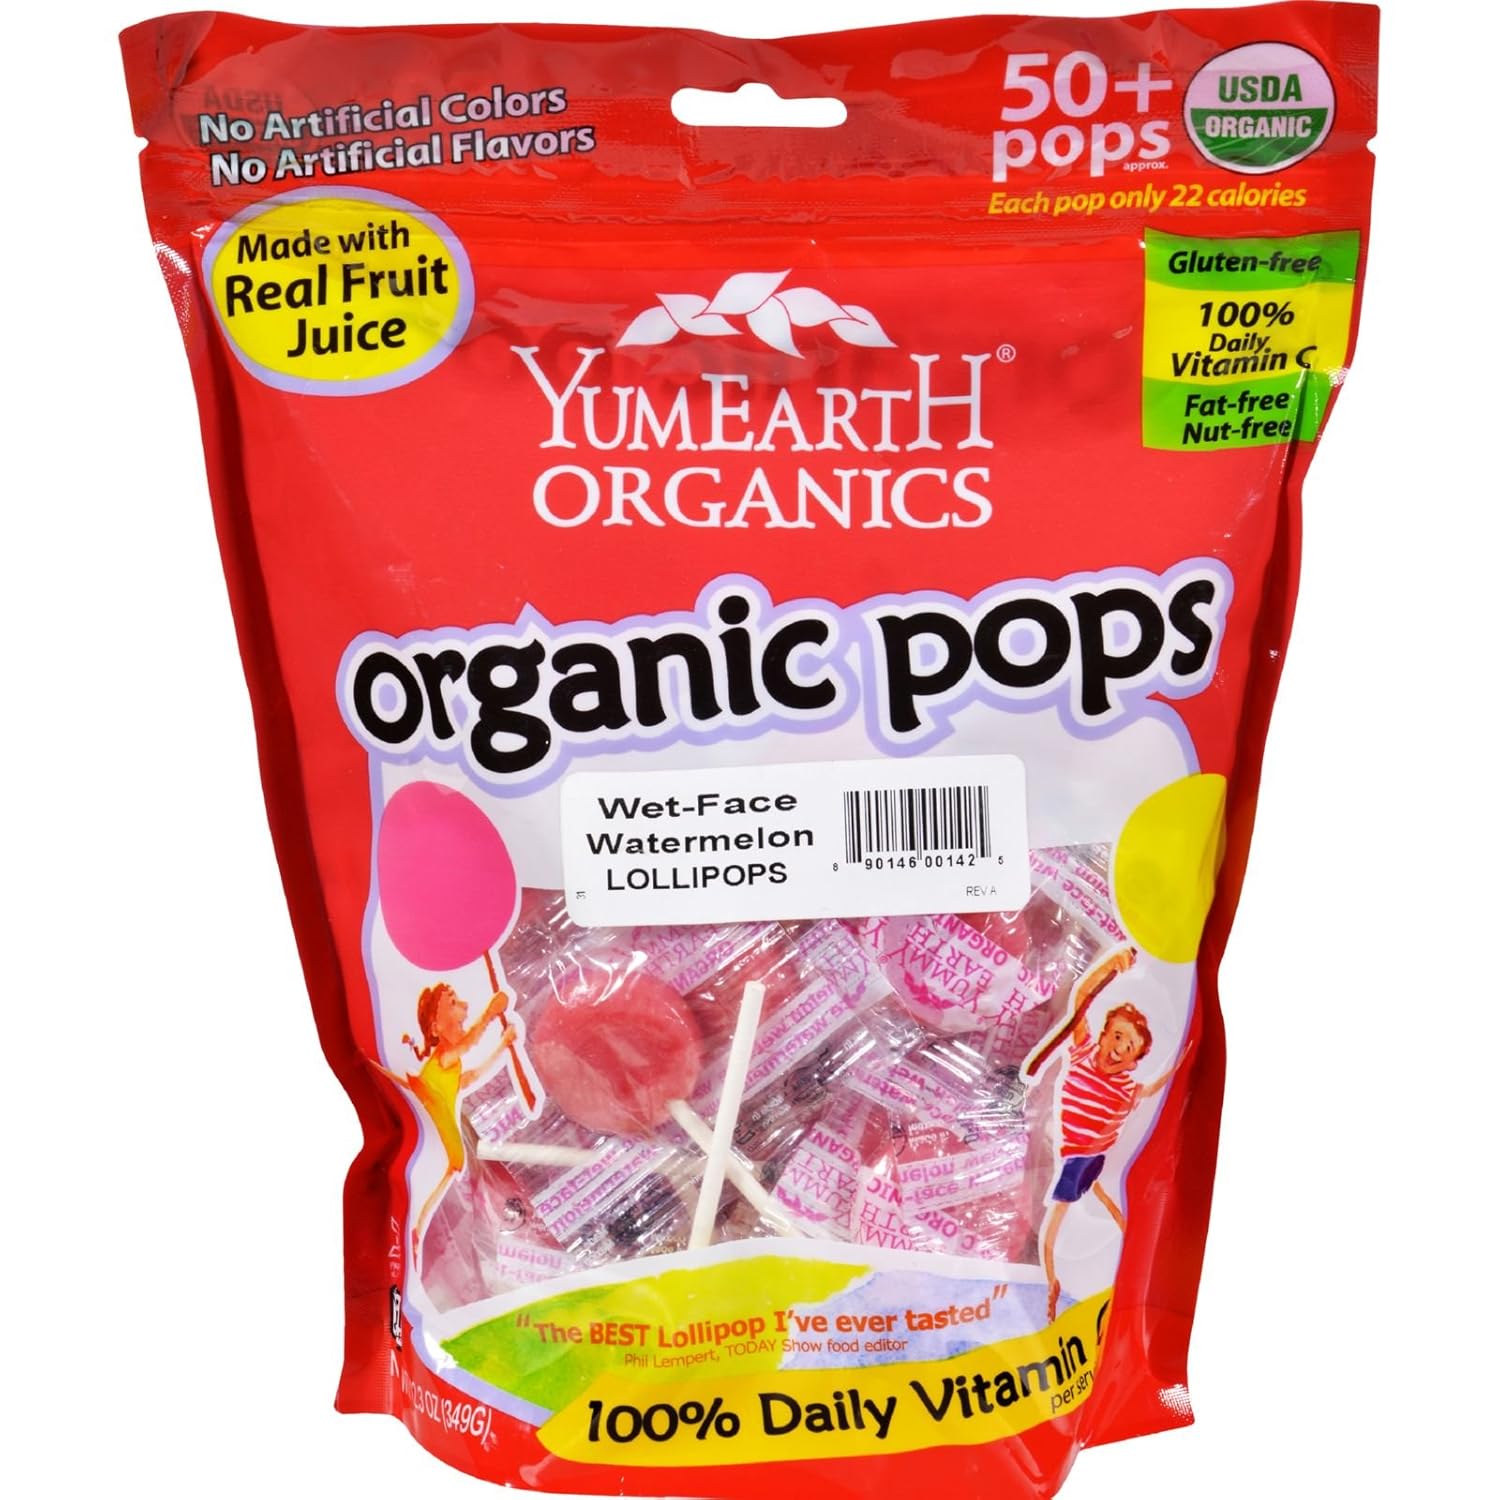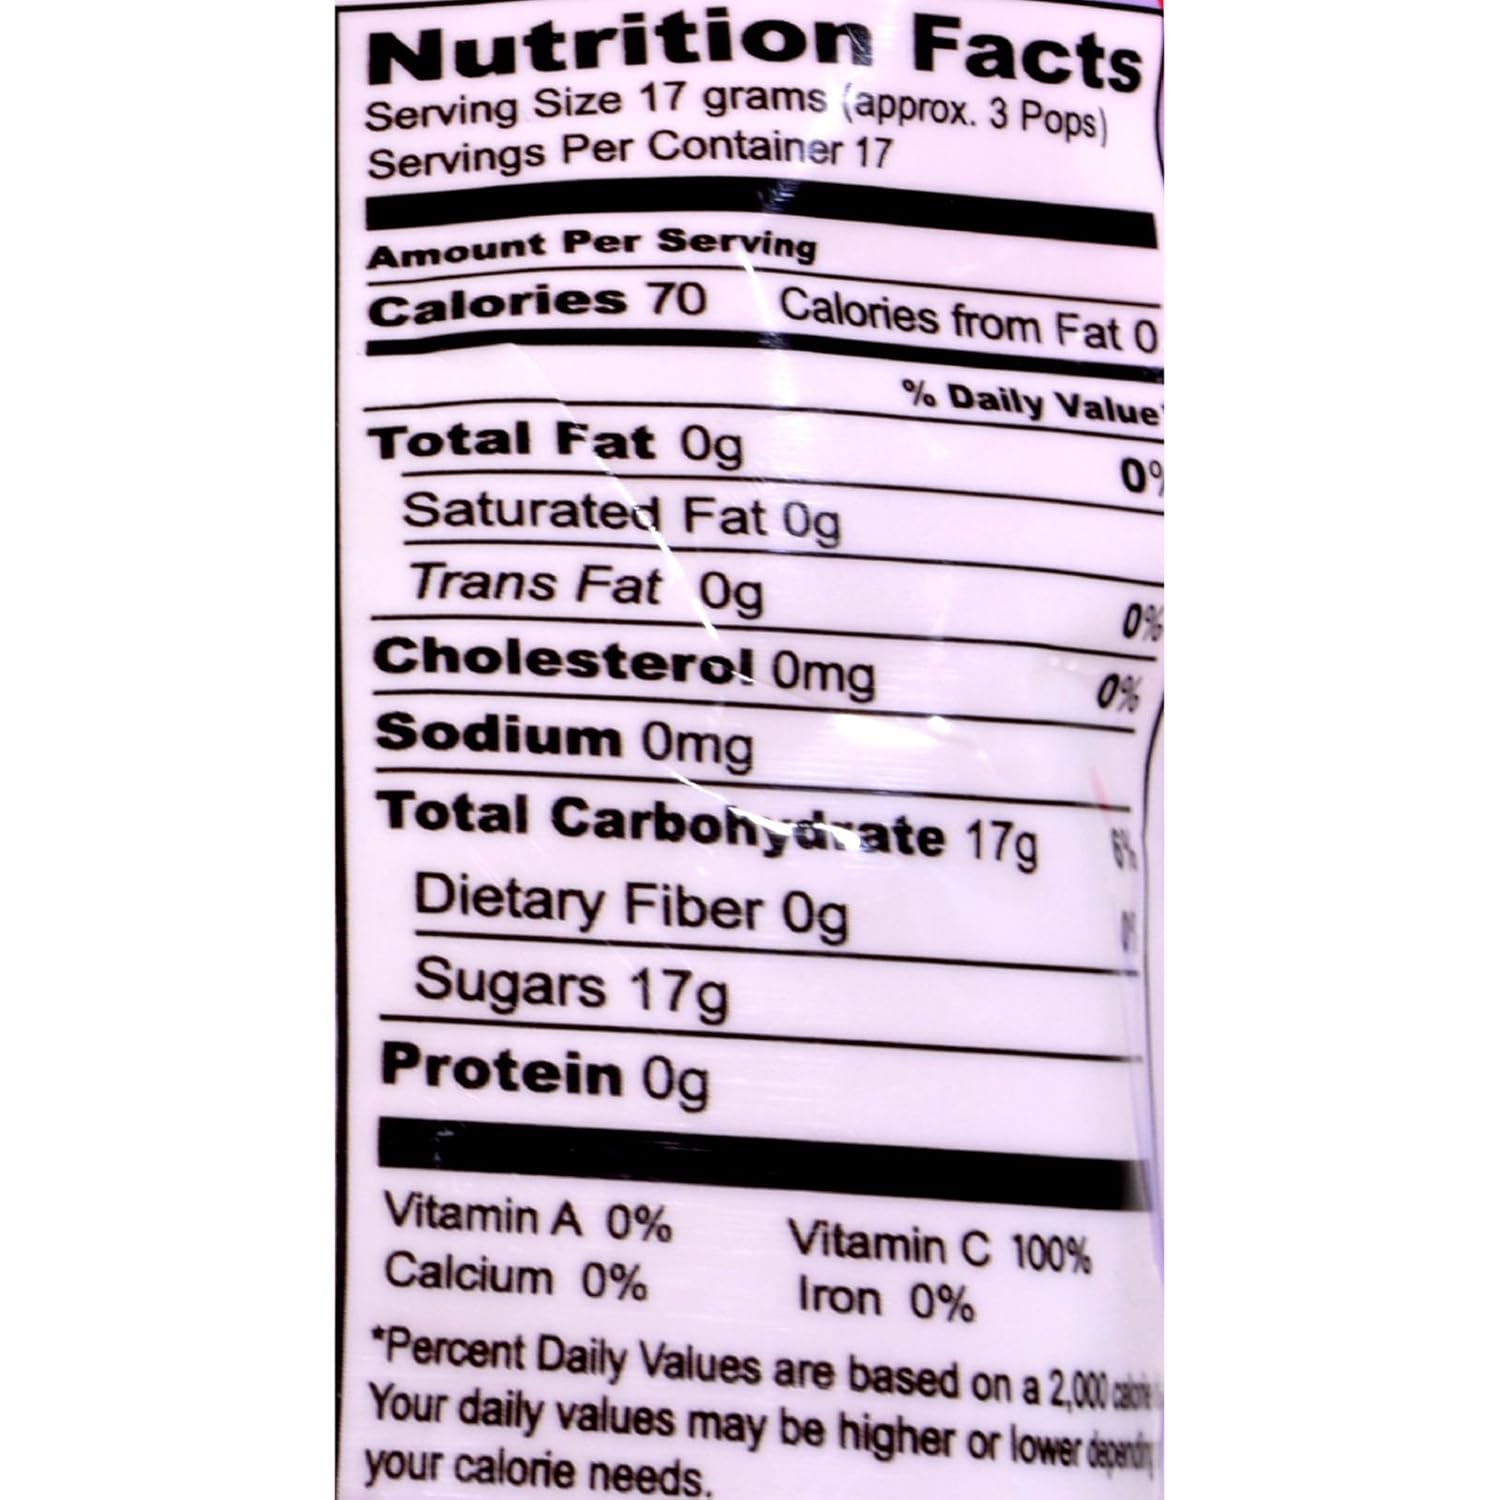
Yummy Earth Organic Lollipops Wet-Face Watermelon - 12.3 oz
Category: Grocery
YumEarth was born out of our commitment to feed our babies, Jonah and Rose, a diet rich in delicious organic foods that are free of yucky chemicals, pesticides and dyes. YumEarth tastes much better than mass produced chemical candy because we choose real fruit extracts and planet friendly organic ingredients to sweeten our lives and yours. YumEarth. Good for us. Good for Mother Earth. Certified Organic Gluten-FreeNo Artificial Dyes Peanut-freeTree Nut-free Soy-freeReal Fruit Extracts Dairy-free100% Natural Flavors Fat-free100% Vegan Egg-free
Features: YumEarth was born out of our commitment to feed our babies, Jonah and Rose, a diet rich in delicious organic foods that are free of yucky chemicals, pesticides and dyes | Yummy Earth